Immanuel Church (Tel Aviv)

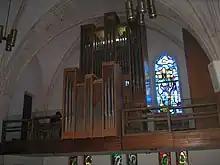
The new pipe organ of 1977 by Paul Ott

The furnishings were mostly imported from Germany. King William II of Württemberg and Queen Charlotte donated the church clock. In his function as "summus episcopus" of the Evangelical State Church of Prussia's older Provinces King William II of Prussia (also German Emperor) and his wife Auguste Victoria donated the main bell with the inscription "Gestiftet von S.M. d.K.u.K. Wilhelm II u. I.M. d.K.u.K. Auguste Victoria 1904/Zweifle nicht! Ap. Gesch. 10.20".